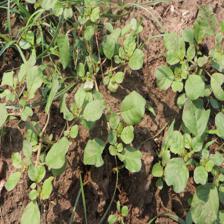
Label: BroadLeafWeed